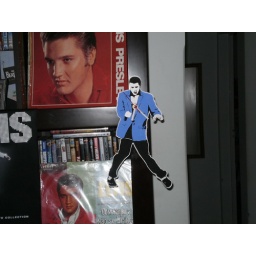
rock around the clock with elvis